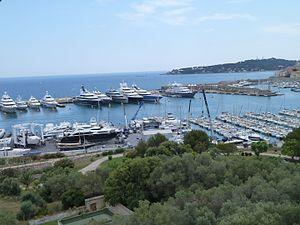
Camille Rayon, né le 3 juin 1913 à Biot et mort le 17 septembre 2014 à Antibes, est un résistant français et bâtisseur de ports.